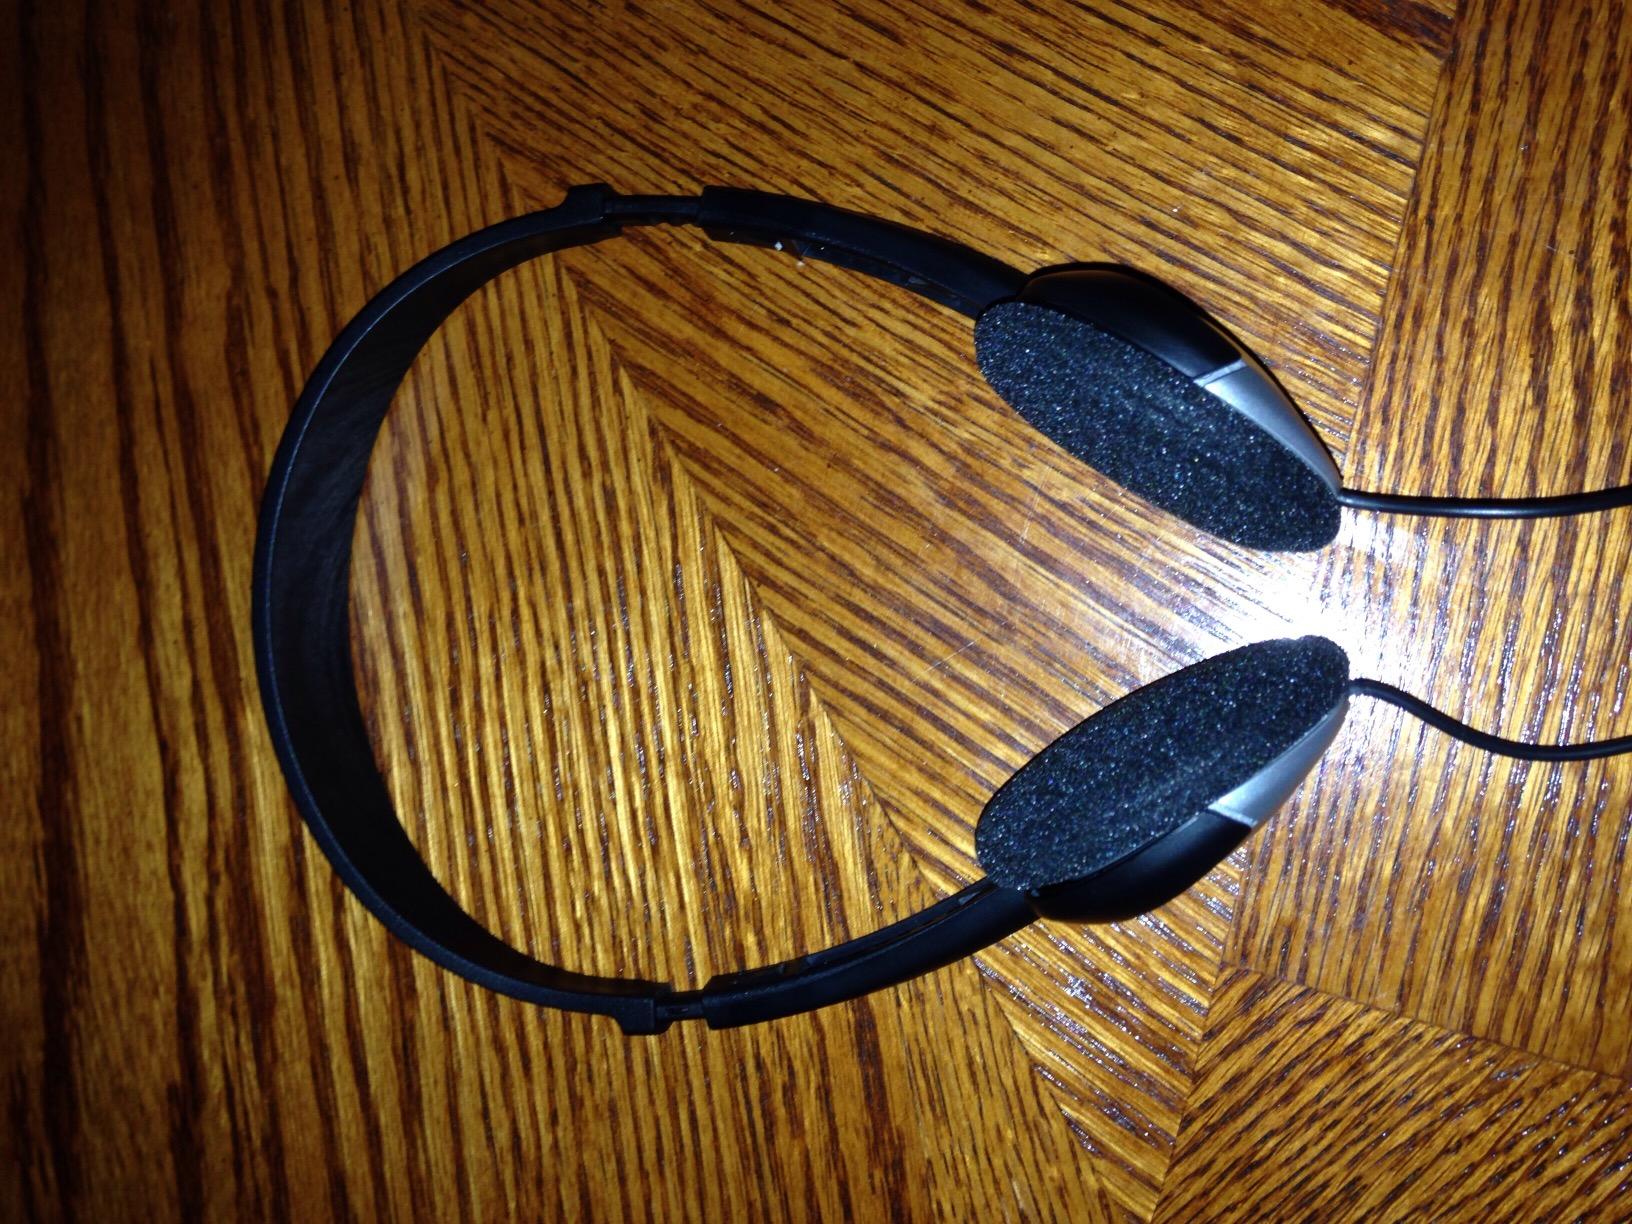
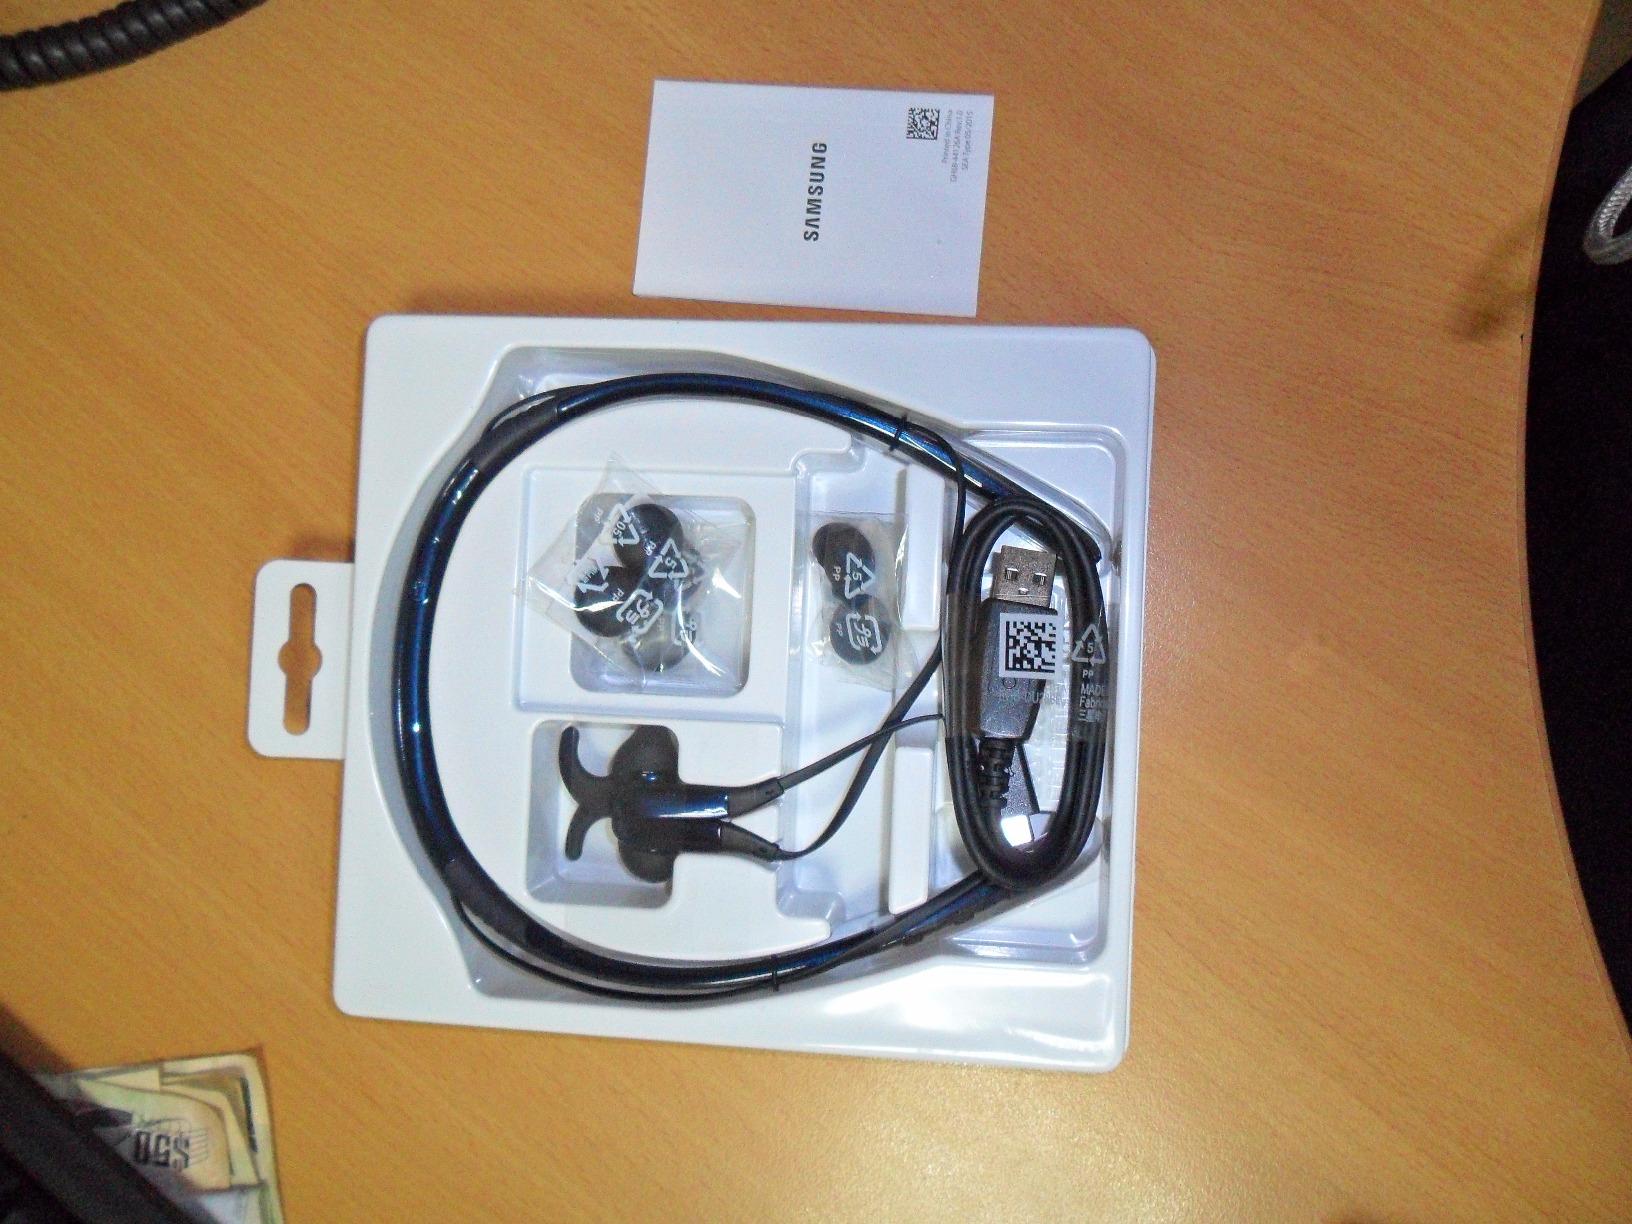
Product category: headphones
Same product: no